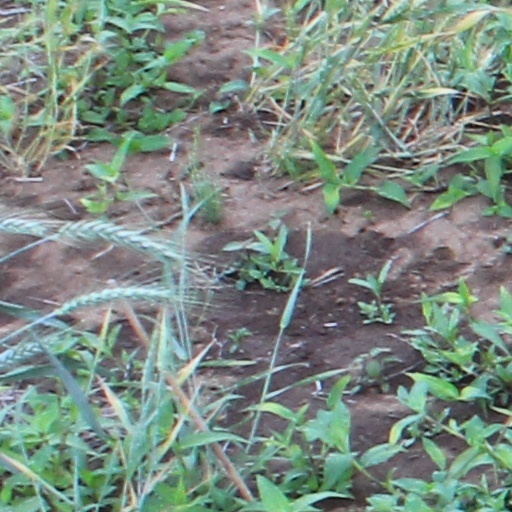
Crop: wheat